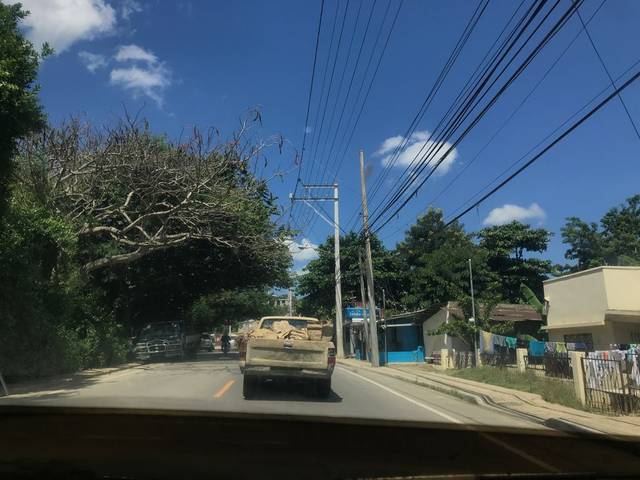
Region: Dominican Republic
Coordinates: 19.43, -70.708